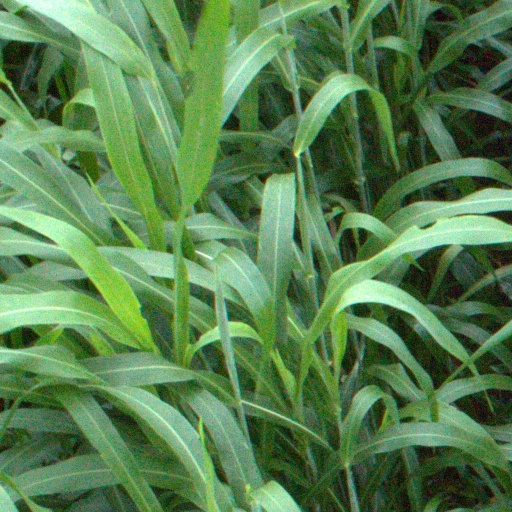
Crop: sorghum